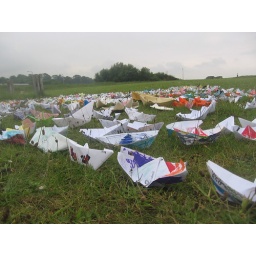
1000+ paper boats made by 1000+ children from local schools.